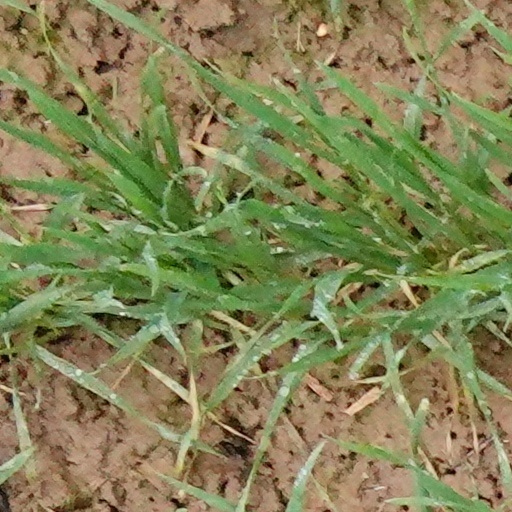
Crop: wheat